Denbigh, Cobbitty

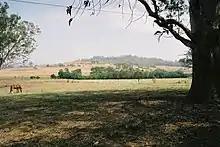
Paddocks

The original land grant remains intact with substantial 19th century built fabric remaining. The (original Hook) entry gates to Denbigh are simple by design and the unsurfaced estate road leads through paddocks and groves of eucalypts. Many of the cultural and historic plantings remain on the property such as remnant mature eucalypts. Older plantings include an avenue of forest red gums (Eucalyptus tereticornis) to the north-east of the homestead garden along an earlier farm access path, reputedly planted by Charles Hassall.